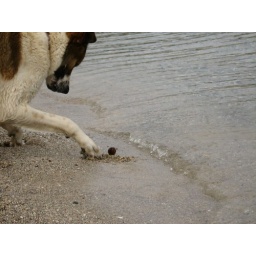
Friendly dog in Karacakoy, Black Sea coast of Turkey